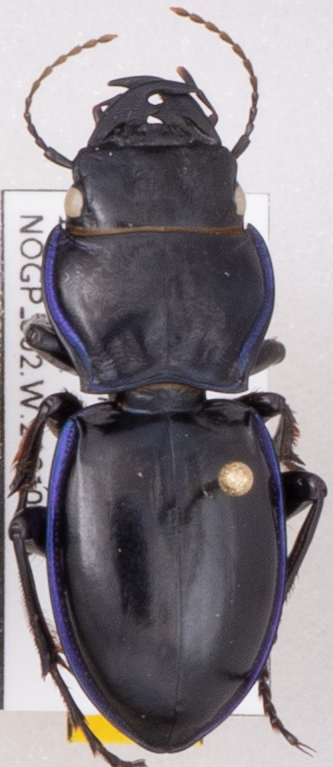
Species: Pasimachus elongatus
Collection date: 2021-06-15
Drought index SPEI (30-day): -0.88
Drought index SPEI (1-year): -2.09
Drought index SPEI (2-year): -1.01